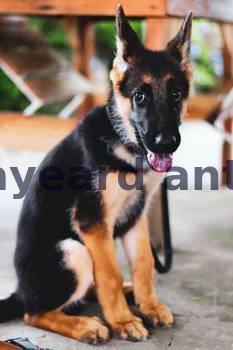
Label: Watermark